2002 WUSA All-Star Game

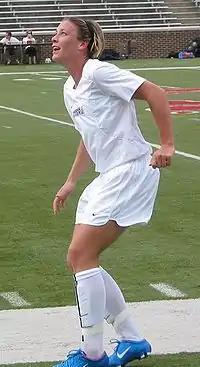
Washington Freedom forward Abby Wambach scored two goals and was named the match's most valuable player.

Kristine Lilly withdrew from the match at late notice when she was bereaved by the death of her grandmother, being replaced in the WUSA North starting line-up by Kate Sobrero. Birgit Prinz was voted into the WUSA South selection but was unable to take part as she was on loan to her German club FFC Frankfurt, who were competing in the 2002–03 UEFA Women's Cup qualifying round in Yugoslavia. Shannon MacMillan was elevated from the reserve to starting roster to replace her.